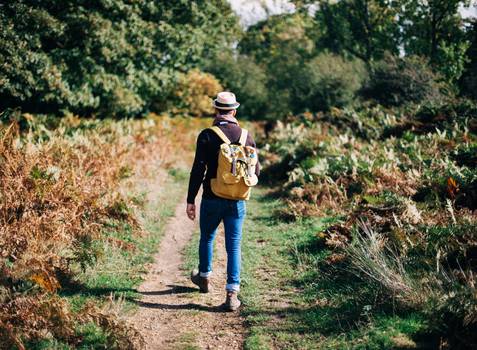
Label: No Watermark